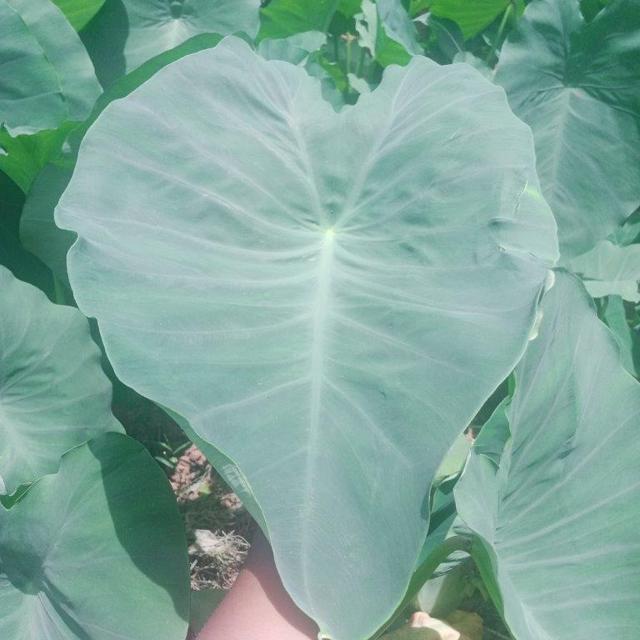
Label: Healthy